Juan Edghill

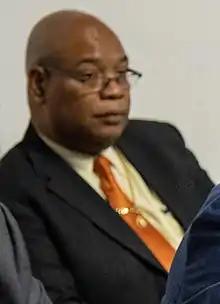
Edghill in 2020

Juan Anthony Edghill (born 25 December 1964) is a Guyanese pastor and politician. He is the founder and presiding bishop of Zadok Ministers Fellowship. Edghill is also the current Guyanese Minister of Public Works in Guyana.